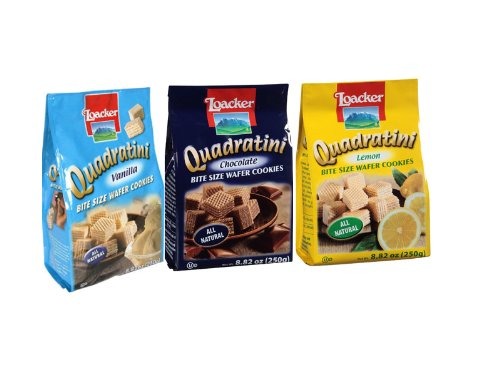
Item Name: Loacker Wafer Qudrtni Lemon 250g
Value: 8.82
Unit: Ounce

Price: 6.89